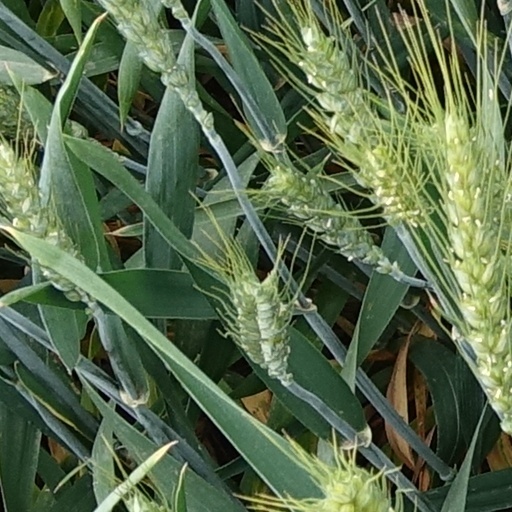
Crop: wheat